Danny Preda

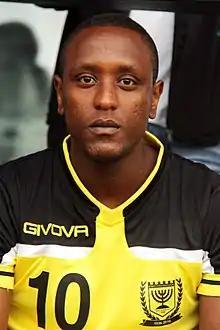
Preda with Beitar Jerusalem in 2016

Danny Preda (born 1 April 1987) is an Israeli footballer who currently plays as a midfielder for Bnei Yehud in the Liga Gimel.